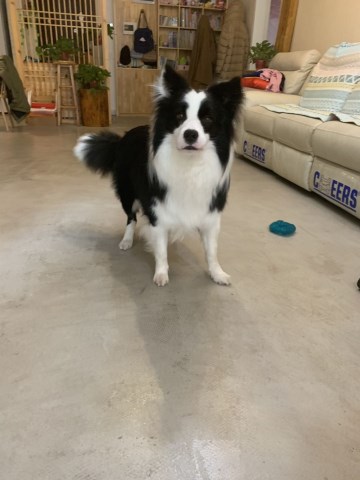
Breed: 2594-n000109-Border_collie